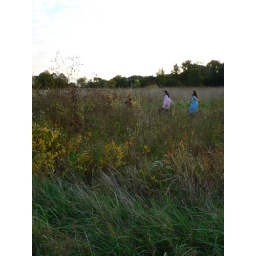
girls frolic in a field at dusk